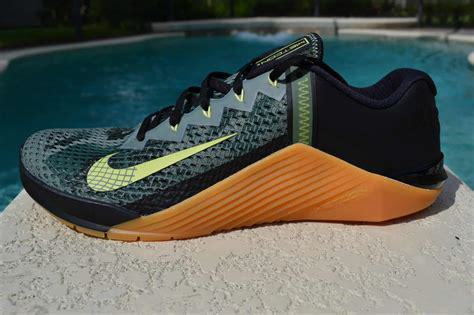
Brand: Nike
Model: Metcon 6